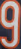
Number: 9